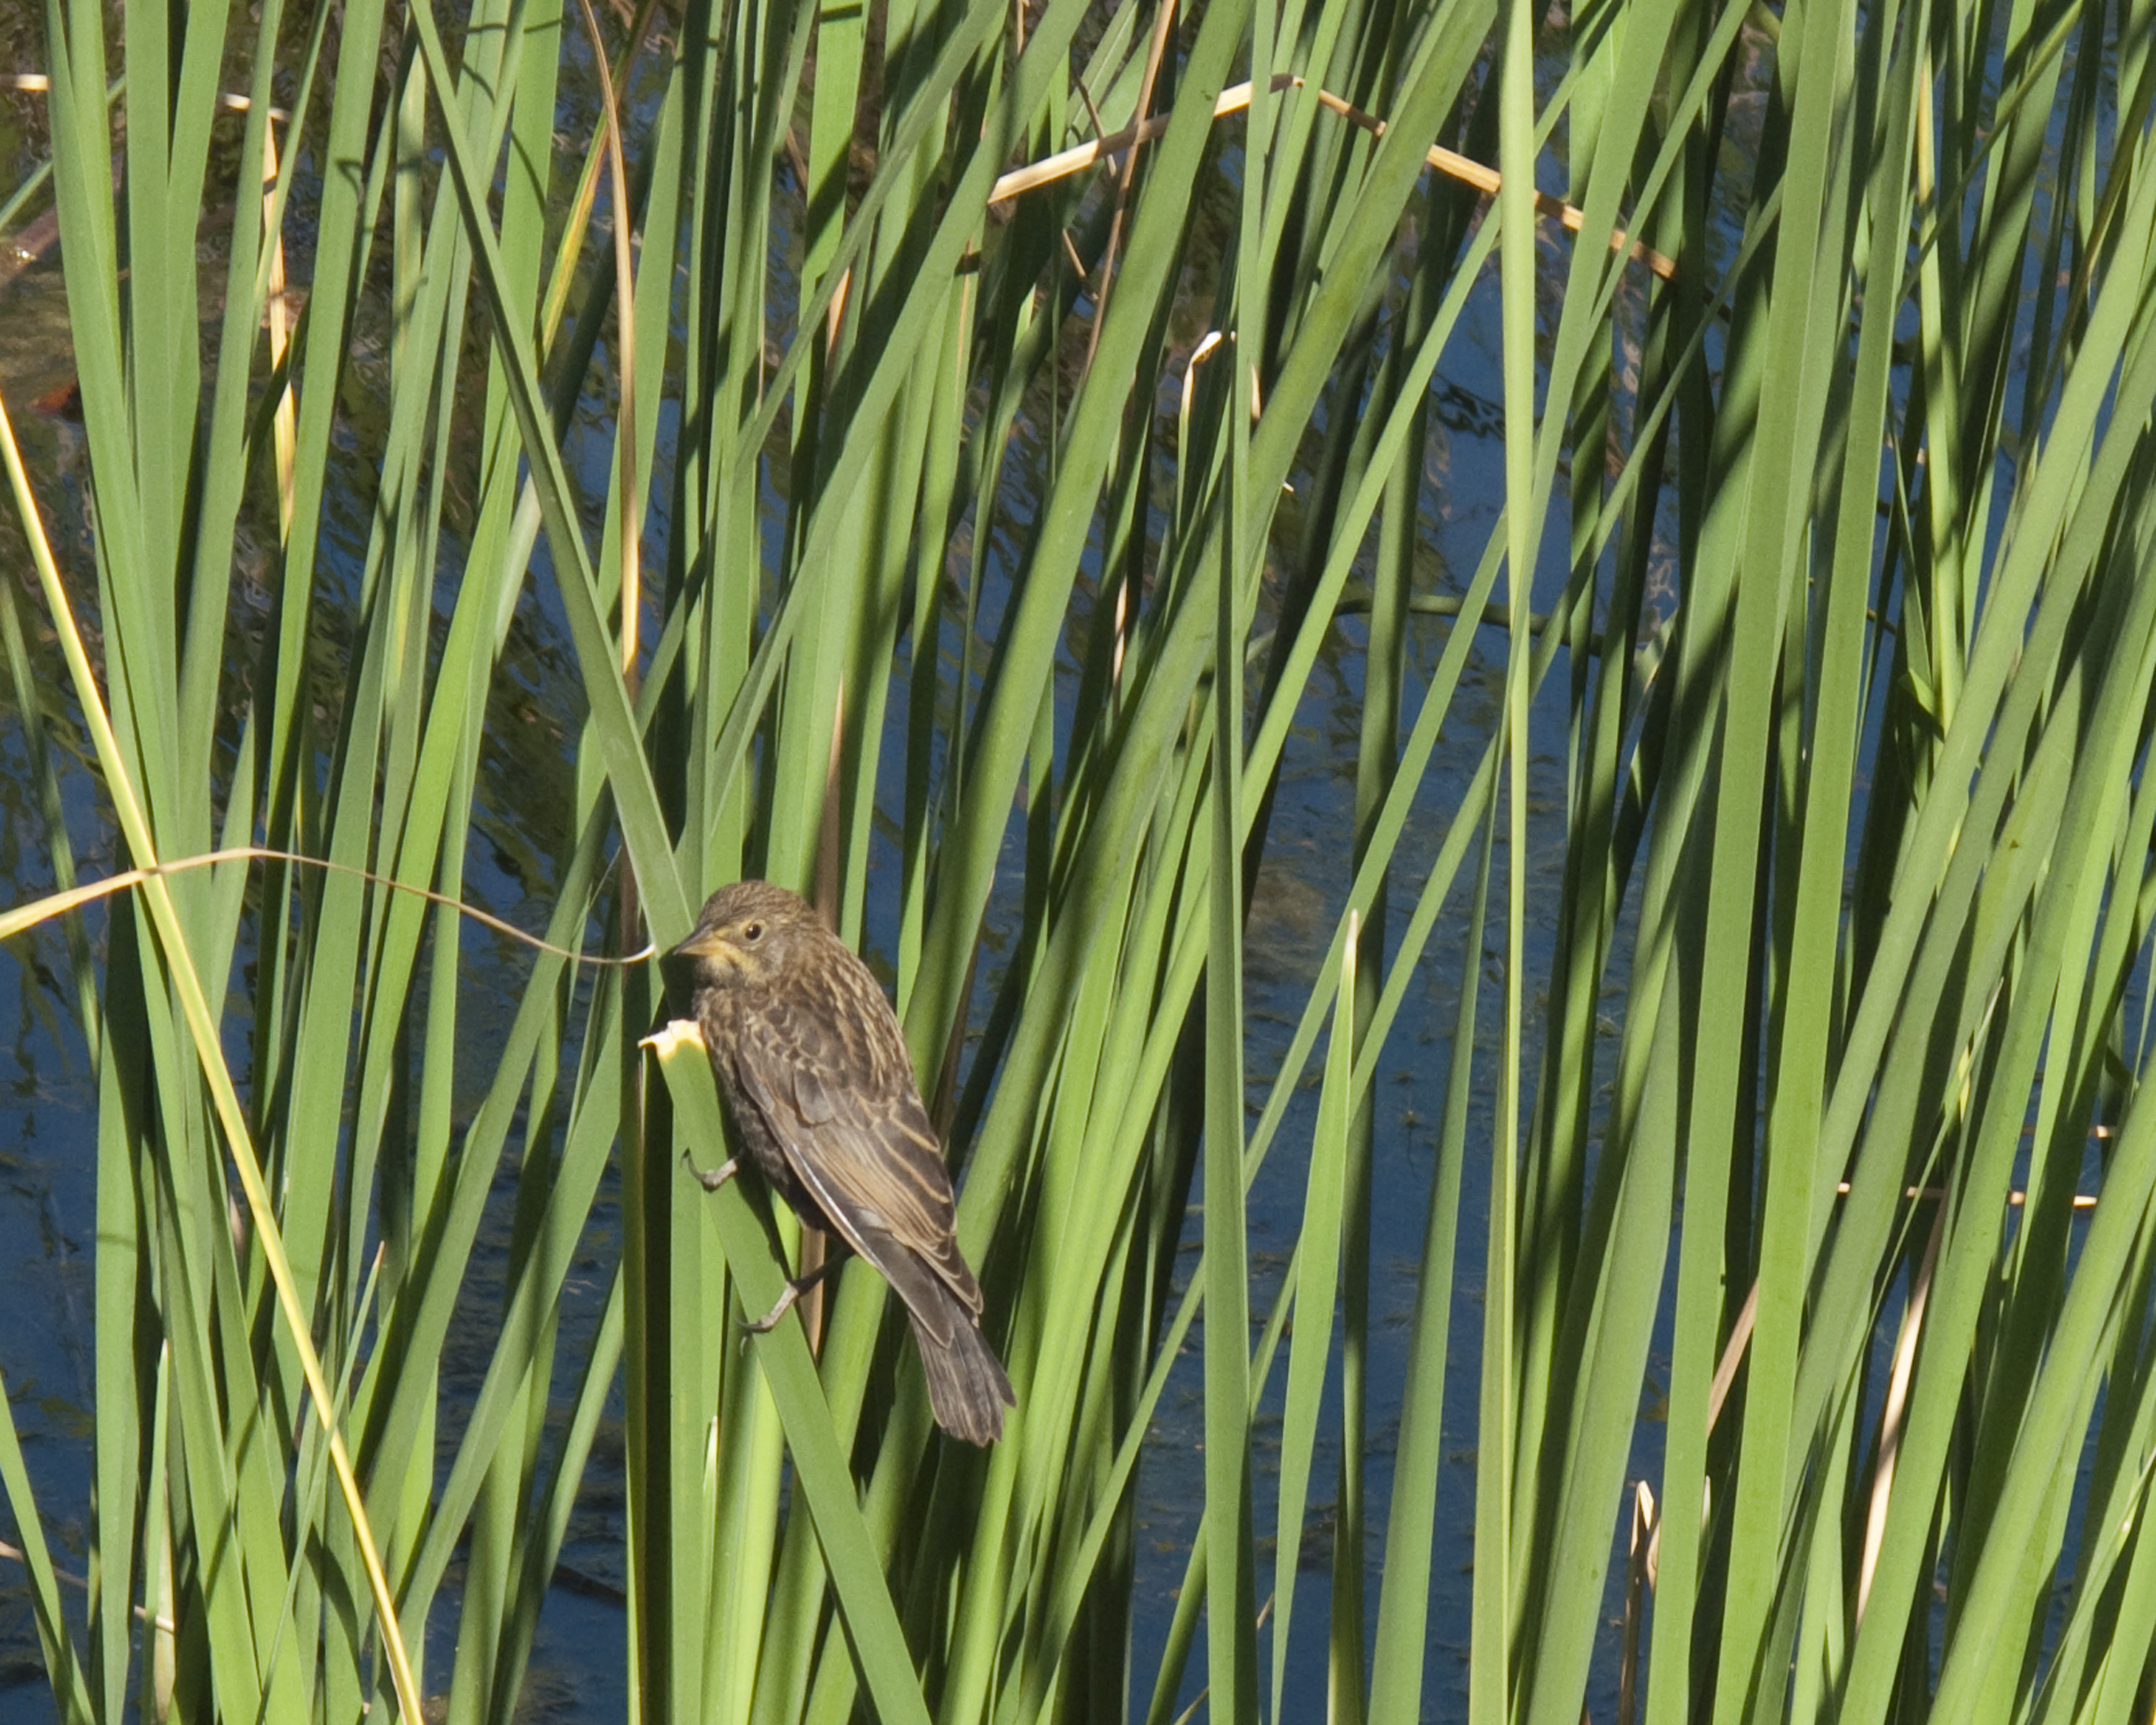
grass, bird, plant, lawn, flower, wildlife, green, crop, fauna, paddy field, grass family, phragmites